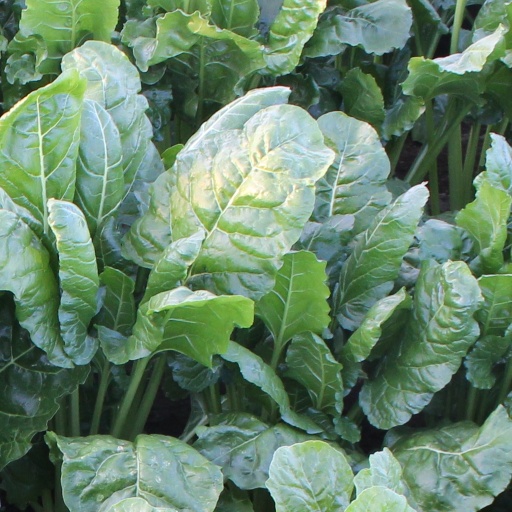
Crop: sugar beet